Siemens Combino

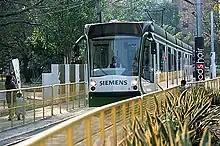
Combino demonstrator tram in Kaohsiung

A D2-class Melbourne tram was borrowed by Siemens for a demonstrator in Kaohsiung for a three-month period in 2003–2004.